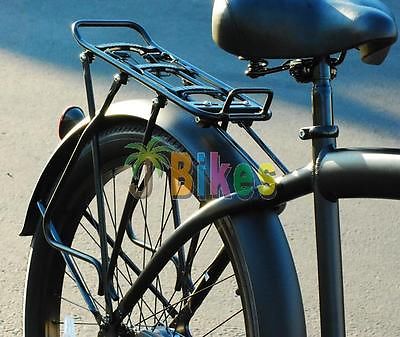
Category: bicycle